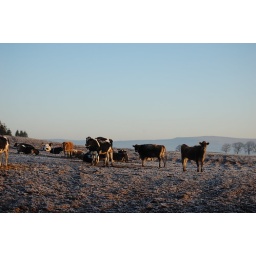
Sun just up and these beasts were standing on the frozen earth of their field in the Eden Valley.